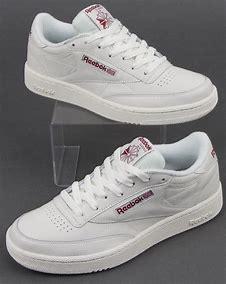
Brand: Reebok
Model: Club C 85